Comins Mansfield

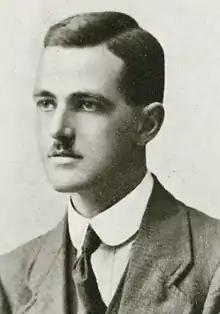
Comins Mansfield in his twenties

Comins Mansfield (14 June 1896 – 27 March 1984) was an English chess problem composer. He gained the title International Grandmaster for chess compositions in 1972 and 94.33 points in the FIDE Album.